Guilty Gear (video game)

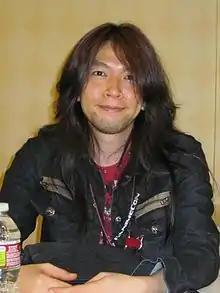
Daisuke Ishiwatari, creator, producer, designer and composer of "Guilty Gear"

The concept for "Guilty Gear" was conceived by Daisuke Ishiwatari during his period in vocational school. When Ishiwatari joined Arc System Works, he initially worked on other concepts, until revealing to Arc System Works president Minoru Kidooka that he wanted to make a game like "Street Fighter". During the planning stage, he was inspired by "Street Fighter II", especially by its simplicity and tactics-emphasis, but he abandoned this idea in favor of a "flashy game" after discussing with programmer Hideyuki Anbe. As such, Ishiwatari created "Guilty Gear", as he was dissatisfied with other fighting games, focused on creating "cool" characters. Kidooka approved the idea and gave Ishiwatari a team of around 12 developers, nicknamed "Team Neo Blood", to develop the game. Ishiwatari, however, said only four people were doing the main work and that all group had no experience in creating video games. In consequence, it took a year and a half for the game to be completed. With influences of the fantasy setting of the manga "Bastard!!", Ishiwatari created the series hoping it would appeal not only to game fans but to anime fans too. For this purpose, Ishiwatari ordered characters' design to an anime company. Originally, the game was designed with rendered 3-D visuals, but this was later replaced by hand-drawn artwork because Ishiwatari disliked the result.